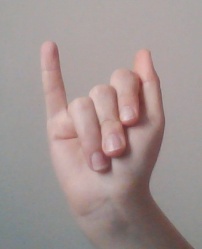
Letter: meem